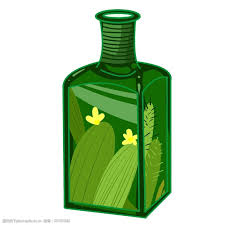
Label: glass